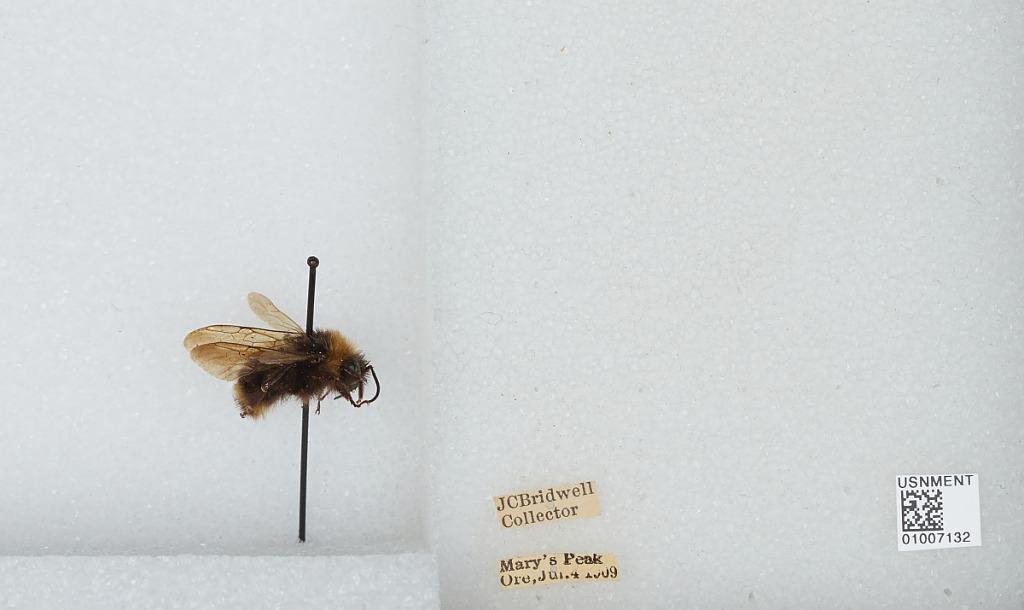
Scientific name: Bombus (Fervidobombus) fervidus fervidus (Fabricius)
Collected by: J. Bridwell
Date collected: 1909-7-4
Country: United States
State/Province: Oregon
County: Benton
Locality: Mary's Peak
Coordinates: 44.5044, -123.552